William J. Fox

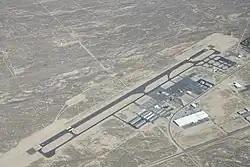
The General William J. Fox Airfield was named after Fox in 1959

Sometime after graduating from USC, Fox attended the Loyola Law School. In 1923, he began working as a civil engineer for the Los Angeles County, and in 1926, he became the chief engineer of the Los Angeles County Planning Commission. In 1933, following the Long Beach earthquake, Fox was appointed as the chief engineer of the Department of Building and Safety and the coordinator of Public Works and Grants. He also served as a member of the California State Planning Commission from 1934 to 1937. During World War II, Fox received a leave of absence from the Los Angeles County and retained all of his positions with the county.